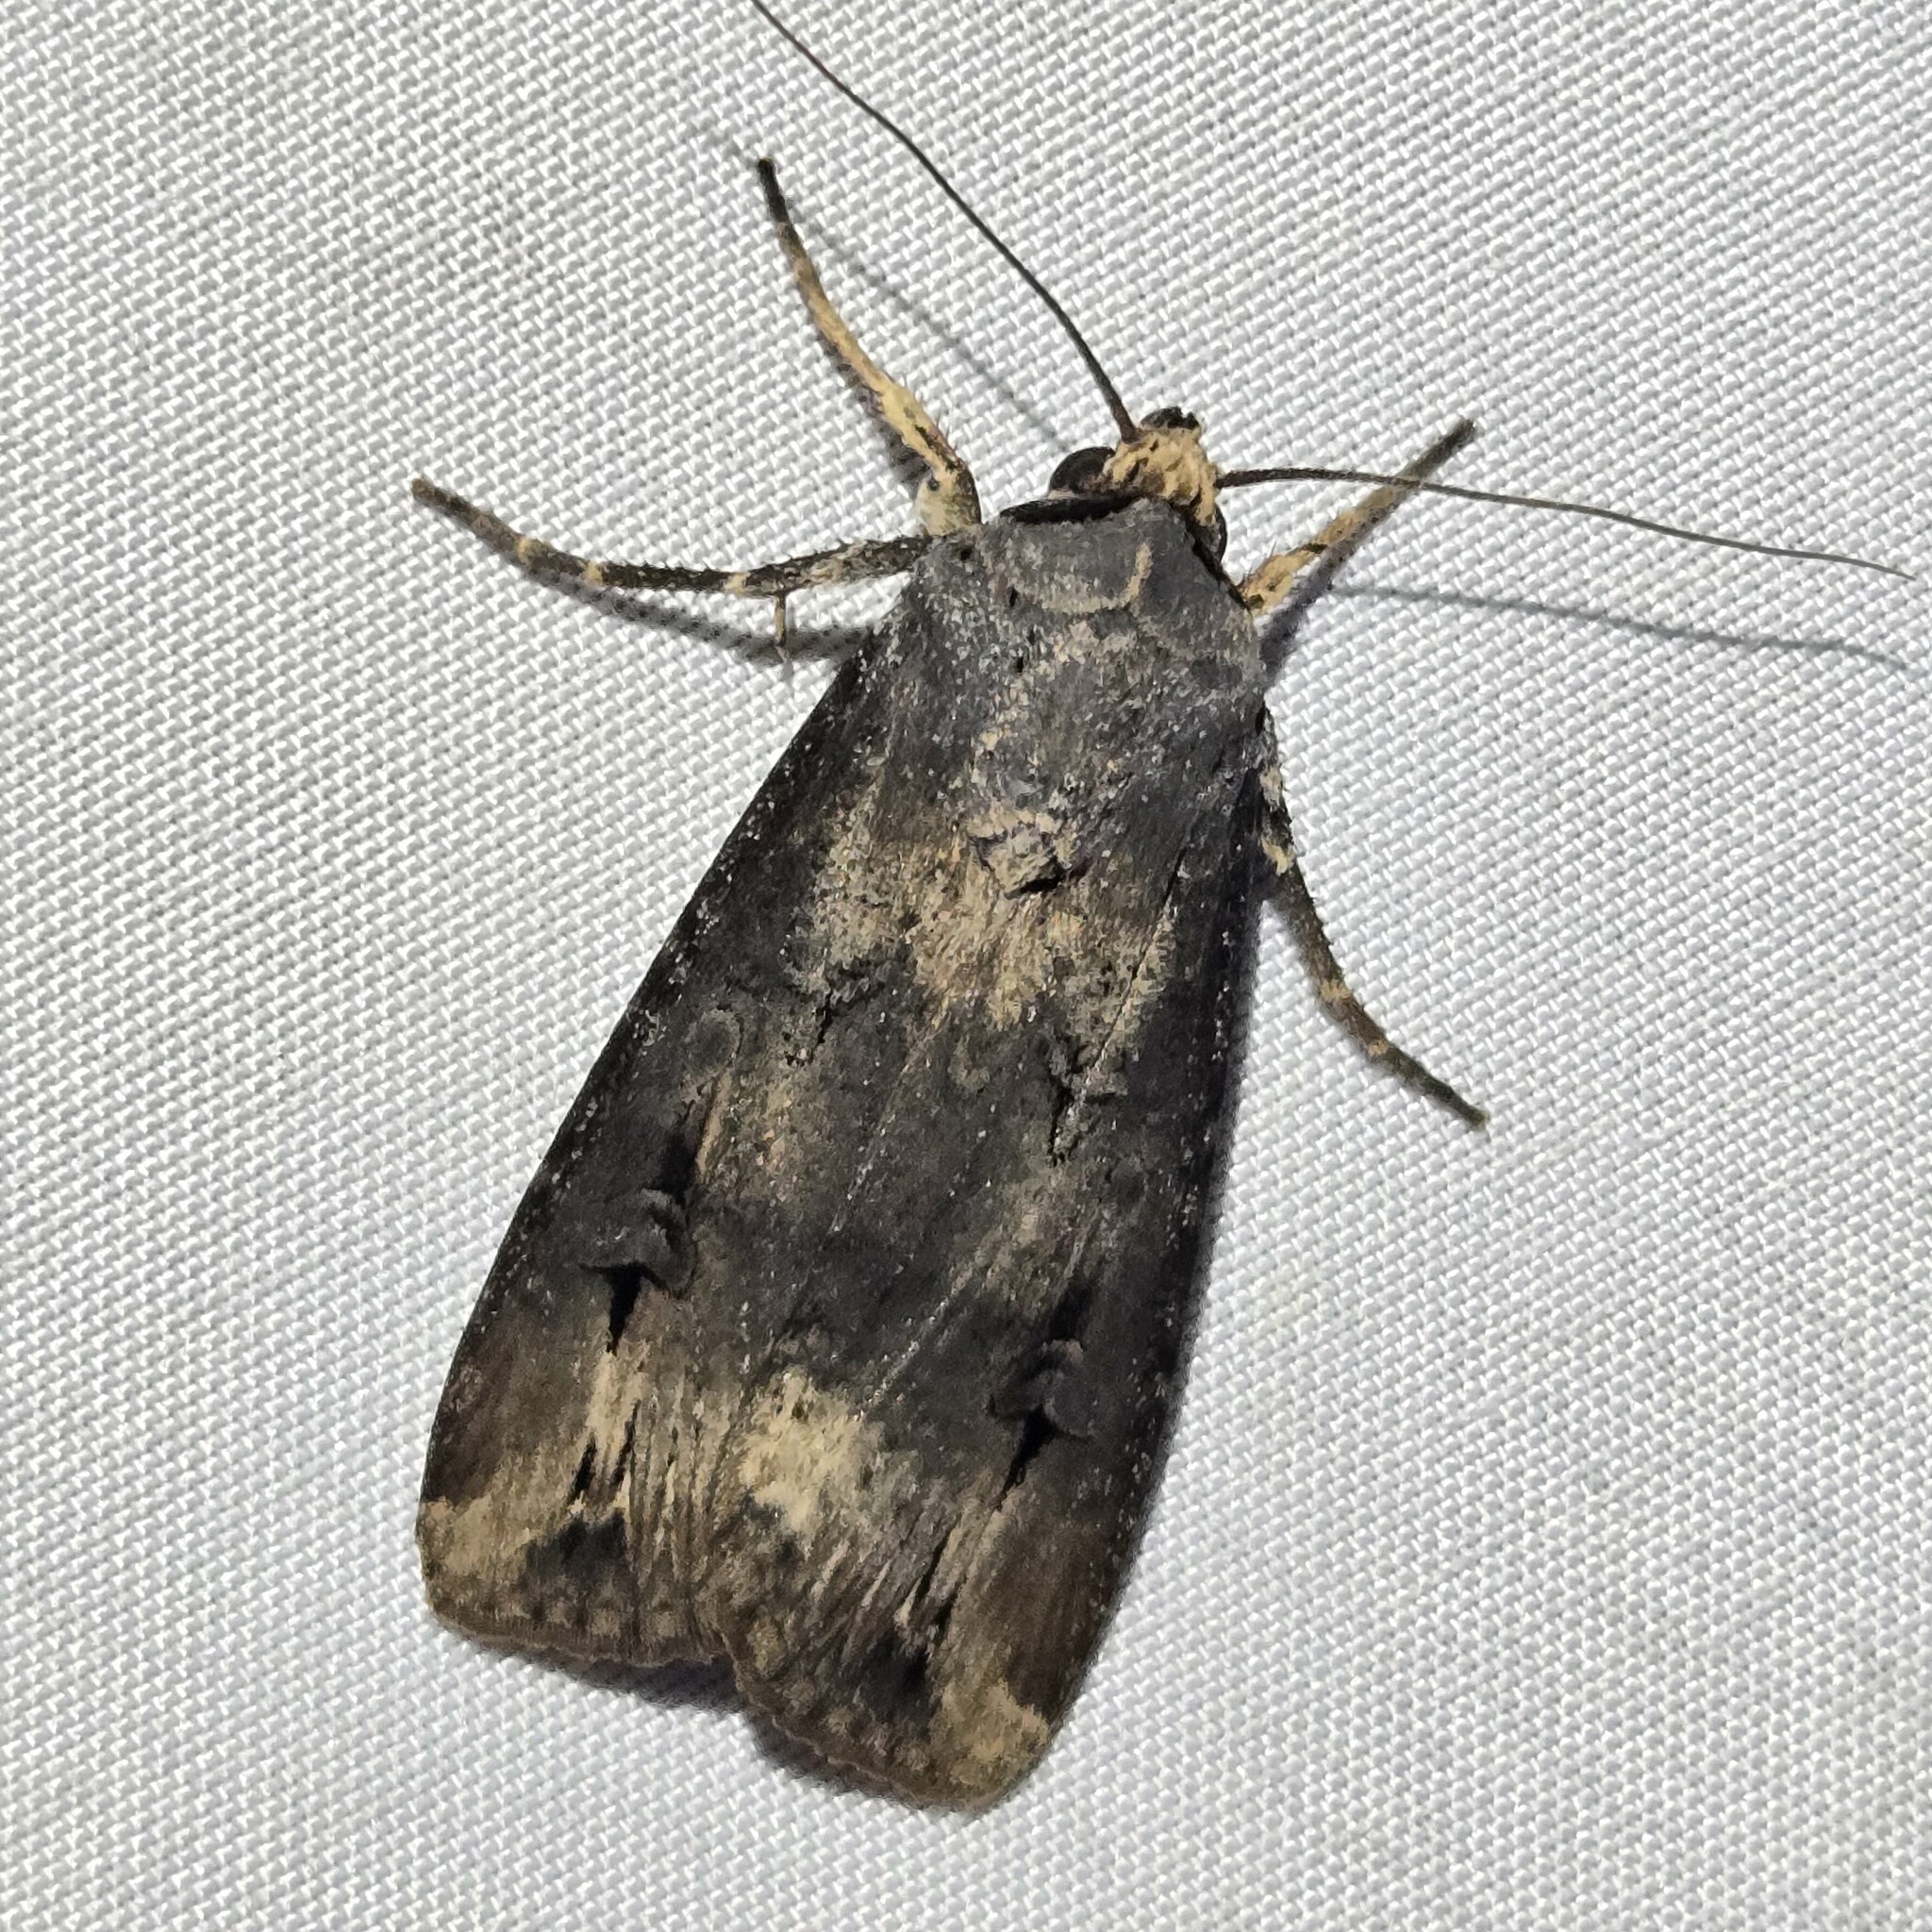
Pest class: cutworms